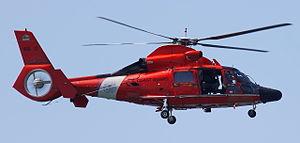
Ceci est la liste des aéronefs qui sont utilisés en 2013 dans les forces armées des États-Unis. La liste est d’abord découpée en fonction des branches de l’armée américaine puis en fonction du type d’appareil. Plusieurs interventions sur l'article n'ont pas tenu compte de la date.